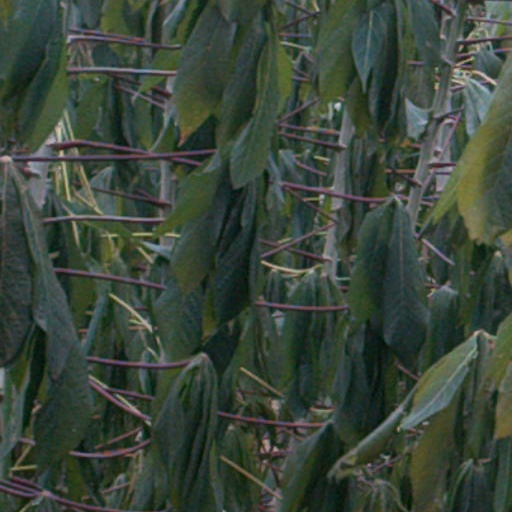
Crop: cassava